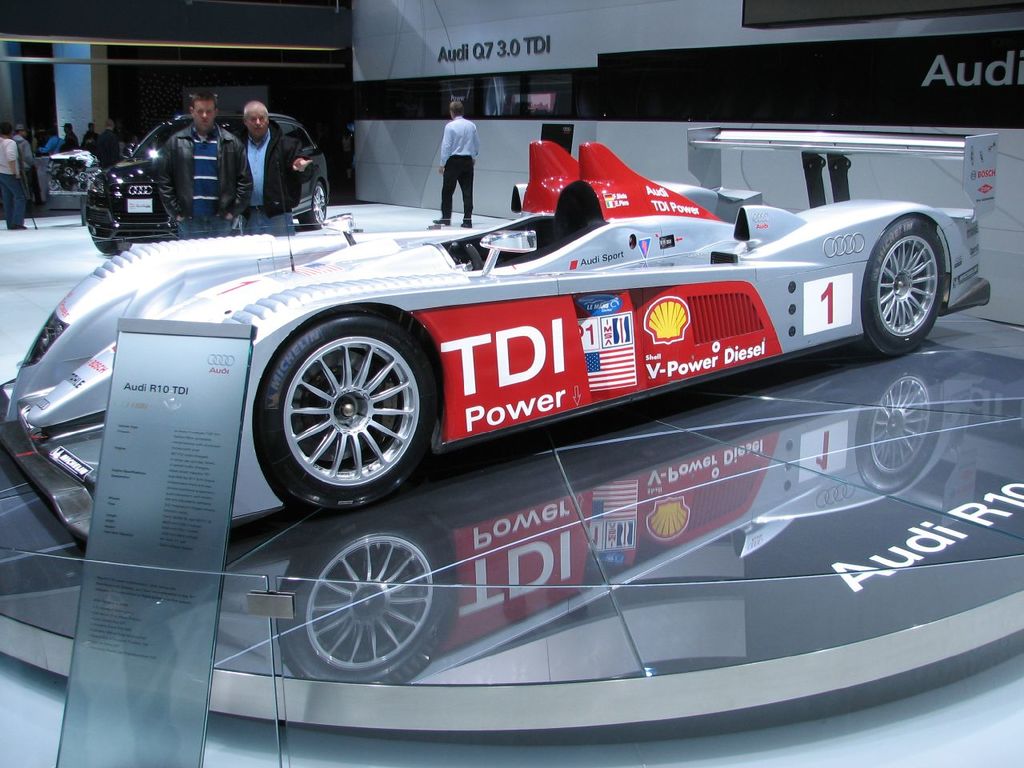
Label: others